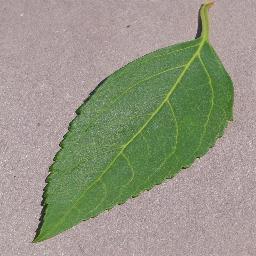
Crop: cherry
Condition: (including_sour)_healthy